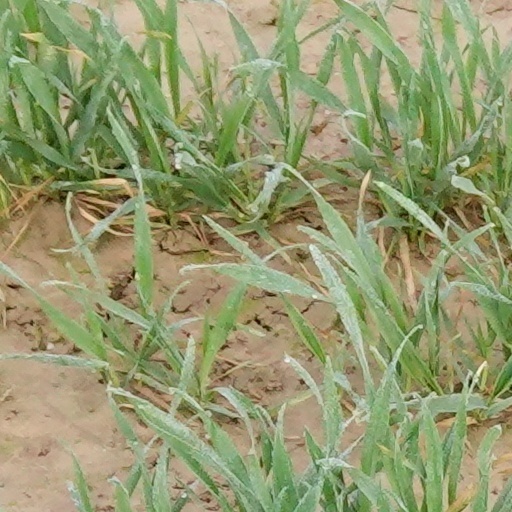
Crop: wheat